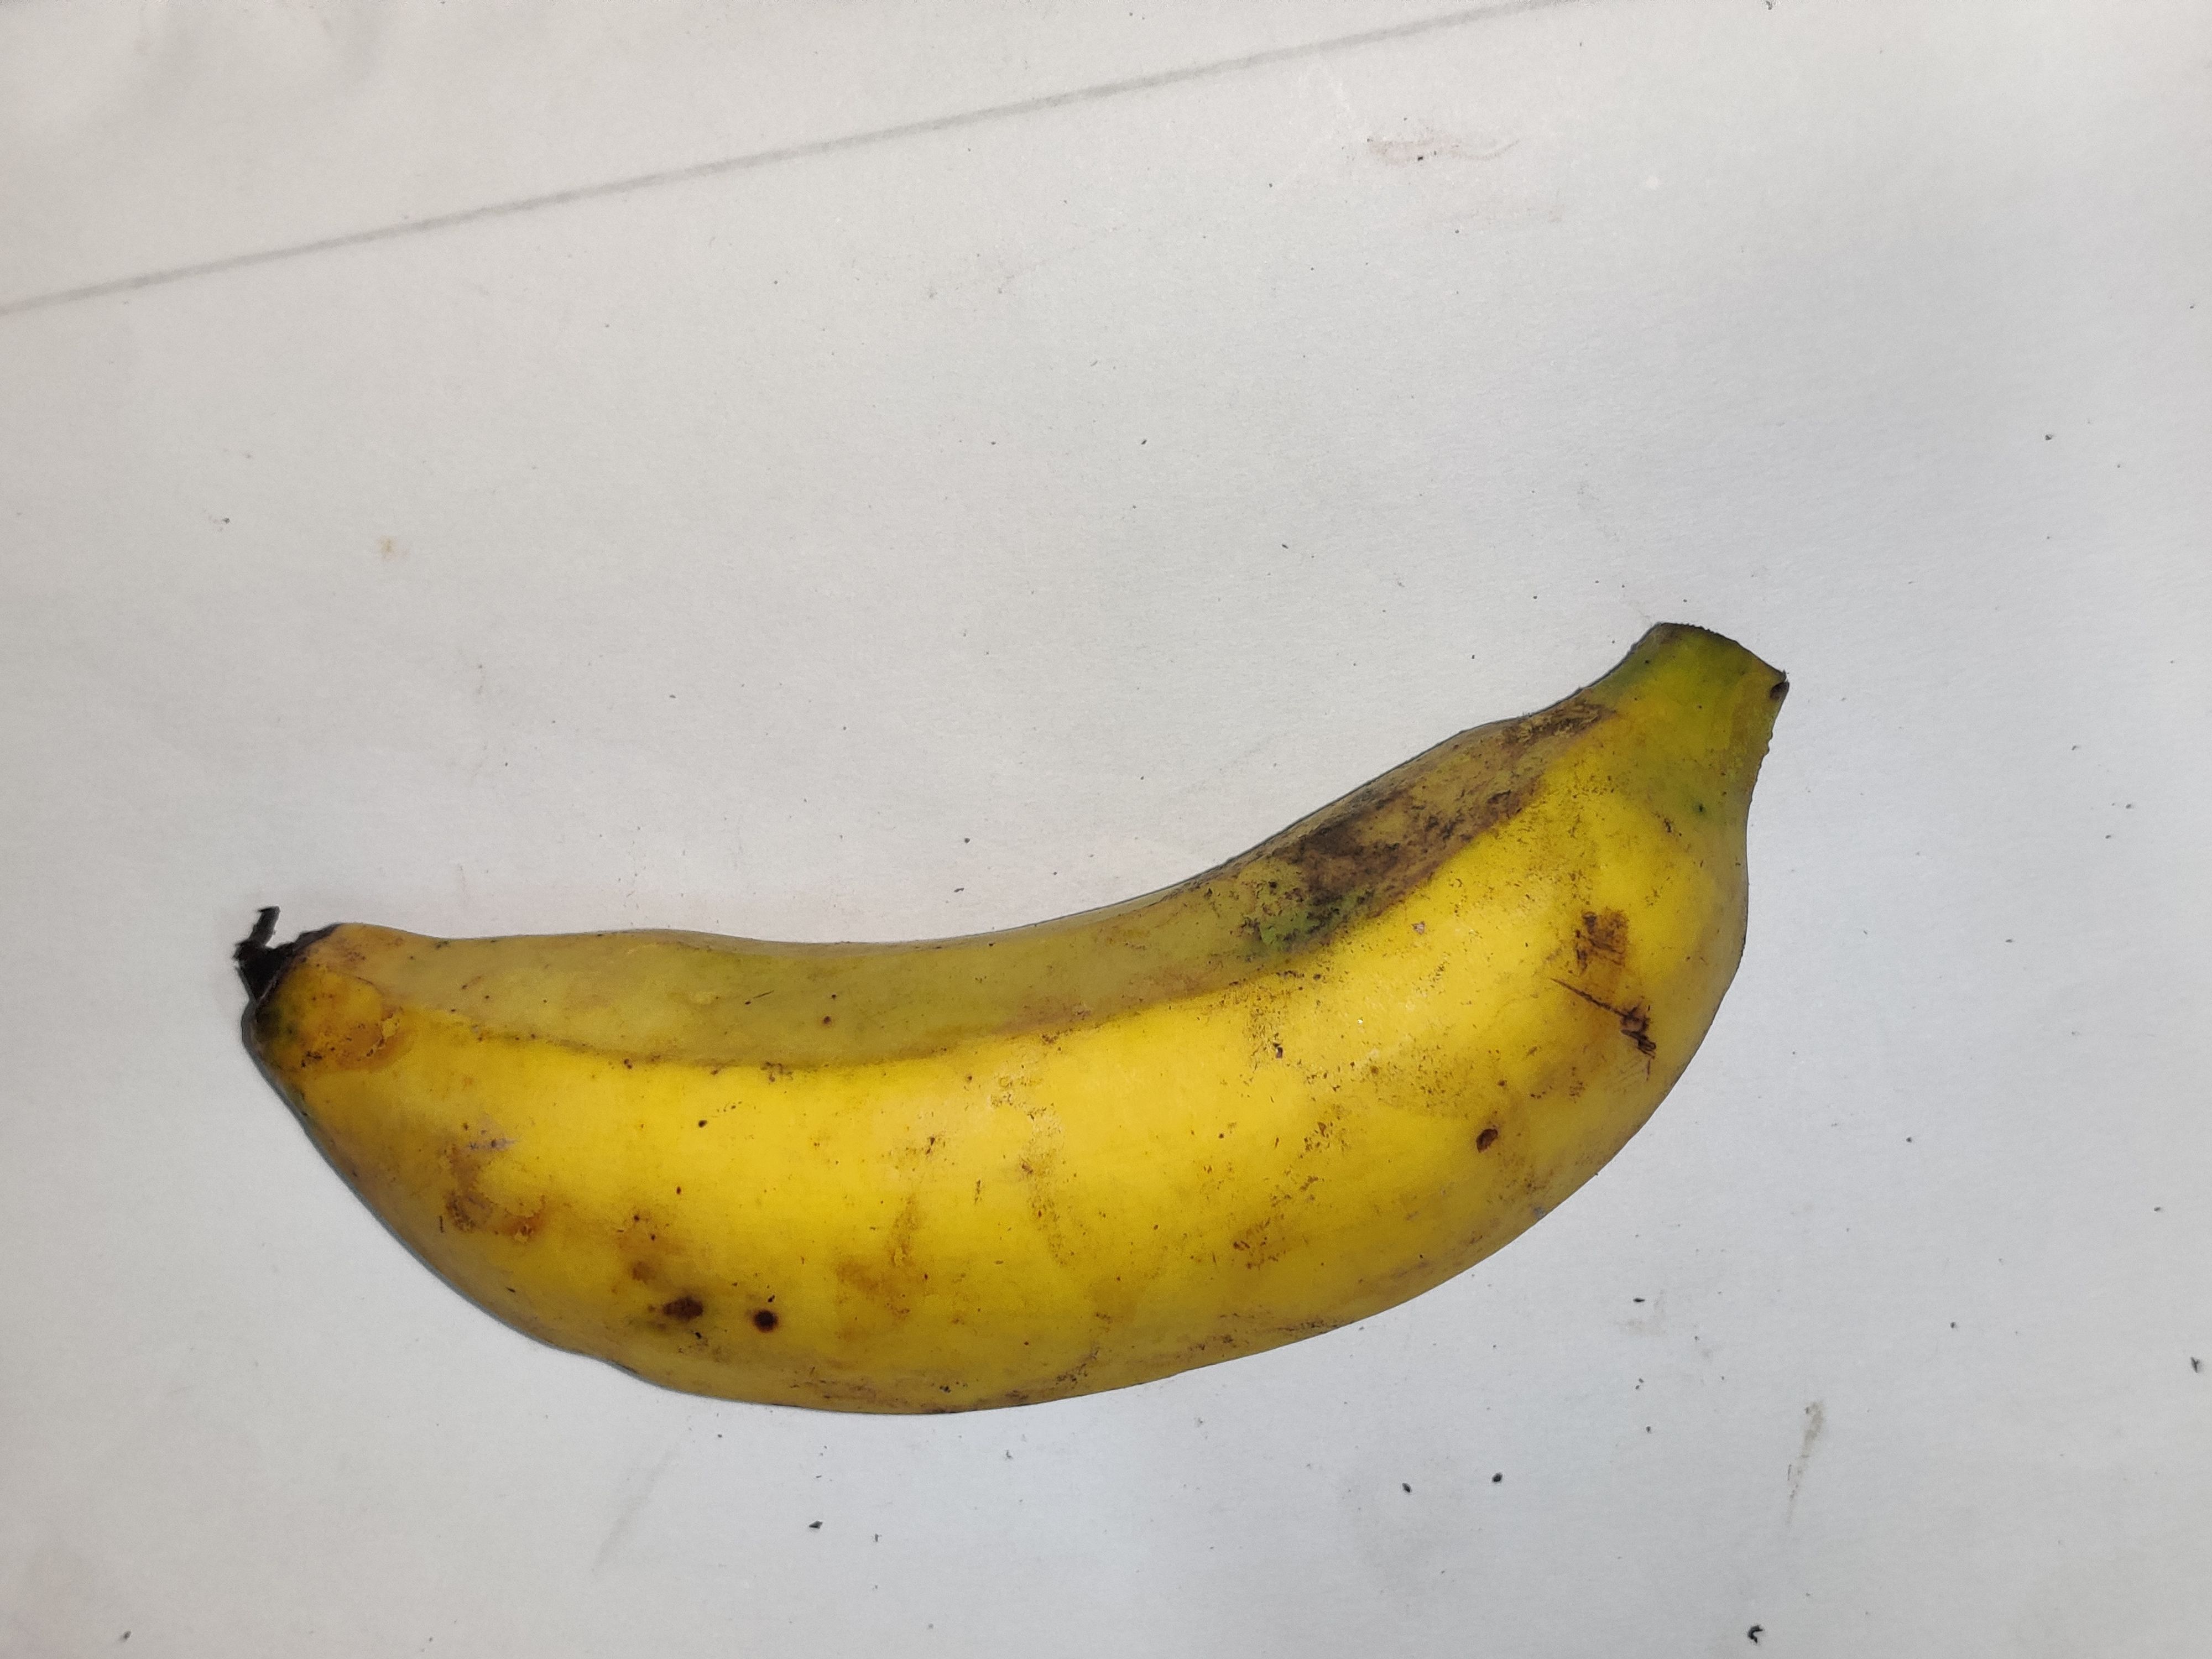
Fruit: banana
Grade: 2nd-grade